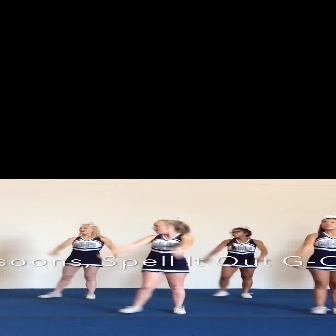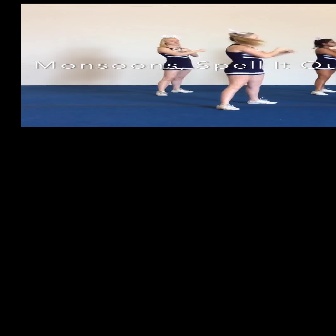
  Please identify the target specified by the bounding box [97,219,192,313] in the first image and locate it in the second image. Return the coordinates in [x_min,y_min,x_max,y_max] format.
Answer: [215,32,293,110]